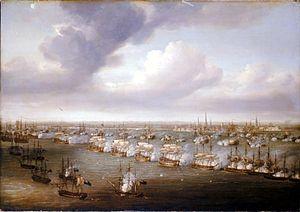
Nicholas Pocock, né le 2 mars 1740 et mort le 9 mars 1821, est un peintre anglais connu pour ses nombreuses représentations de batailles navales. Il a également produit maintes aquarelles et huiles.
Le HMS Vanguard est un vaisseau de ligne de la classe Arrogant de la Royal Navy, armé de 74 canons.
Le HMS Edgar est un vaisseau de 74 canons en service dans la Royal Navy. Lancé en 1779, il participe à la guerre d'indépendance américaine, pendant laquelle il combat à la première bataille du cap Saint-Vincent, puis aux guerres de la Révolution française et de l'Empire, pendant lesquelles il est présent à la première bataille de Copenhague.
Horatio Nelson, 1ᵉʳ vicomte Nelson, duc de Bronte, né le 29 septembre 1758 à Burnham Thorpe et mort le 21 octobre 1805 au large du cap de Trafalgar, est un vice-amiral britannique. Il s'est illustré pendant les guerres de la Révolution française et napoléoniennes notamment à la bataille de Trafalgar, où il remporte une victoire décisive pour la Grande-Bretagne, qui inaugure la suprématie de la Royal Navy, mais y perd la vie. Il est couramment appelé l’amiral Nelson par les Français et Lord Nelson par les Anglo-Saxons.